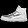
Label: Ankle boot